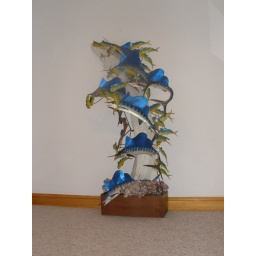
These fish sulputres were everywhere in the house